Vivek Maddala

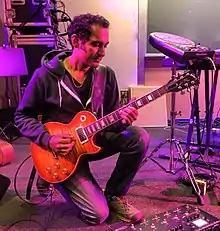
Vivek Maddala during a 2016 soundcheck

Vivek Maddala is a four-time Emmy-winning composer who focuses on writing music for feature films, theater and dance productions, and television. He is known for composing music scores for films such as "Kaboom", "Highway", and the Peabody-winning "", as well as for silent film restorations for Turner Classic Movies, including a 90-minute score for the Greta Garbo film "The Mysterious Lady" (2002). Additionally, Maddala writes, produces, and performs as a multi-instrumentalist with various recording artists. He is a Sundance Lab Fellow for film composition, and has had work premiere at the Cannes, Toronto, Berlin, and Sundance film festivals. Maddala has received six Emmy nominations, with four wins, in the category of "Outstanding Music Direction and Composition."